Lu Dingyi

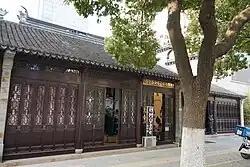
Former residence of Lu Dingyi in Wuxi. The house was bought by Lu's grandfather in late Guangxu period.

Lu Dingyi joined the Chinese Communist Party in 1925, while he was studying electrical engineering at the Nanyang Public School. After graduation, he fully joined revolutionary activities, being mainly involved in the Communist Youth League, writing articles for its newspaper "Chinese Youth" (later renamed "Proletarian Youth" and then "Leninist Youth"). In 1927 he took part at both the 5th CCP National Congress and the CYL Congress, being elected a member of the CYL Central Committee working with its Propaganda Department. He was actively involved in countering Chiang Kai-shek's anti-communist coup, organizing communist unities in Guangdong. In 1928 Lu Dingyi took part at the 6th CCP National Congress and the CYL Congress, both of which were held in Moscow, remaining in the Soviet Union until 1930 as a junior representative of the CYL to the Comintern.